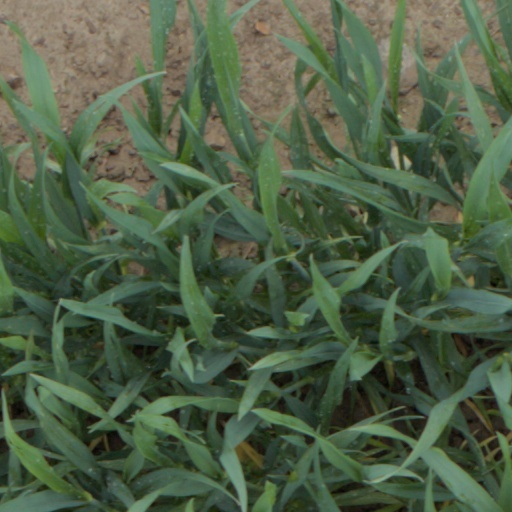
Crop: wheat